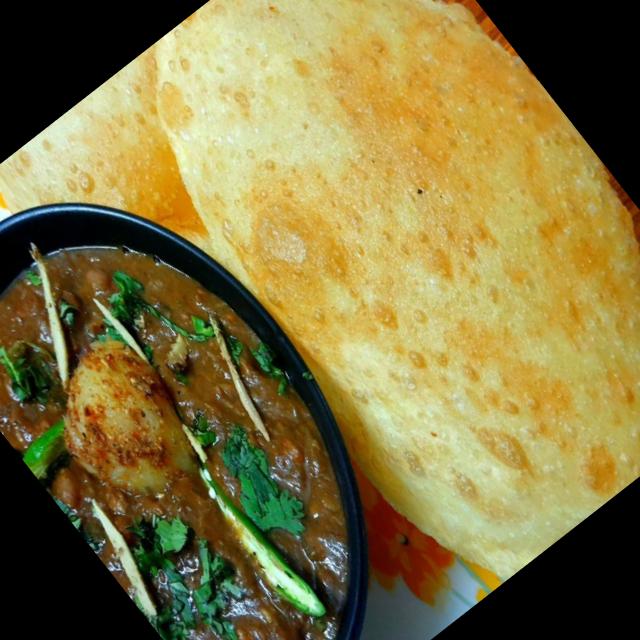
Dish: chole_bhature